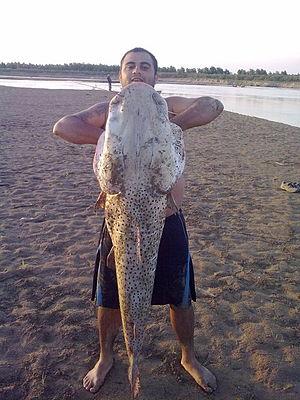
Le Río Bermejo est un important cours d'eau de Bolivie et d'Argentine, tributaire du Río Paraguay en rive droite, donc sous-affluent du Río Paraná.
La province de Corrientes est une province du nord-est de l'Argentine, dont la capitale est la ville de Corrientes. Au nord comme à l'ouest elle est délimitée par le Río Paraná, qui la sépare du Paraguay et des provinces du Chaco et de Santa Fe ; sa frontière orientale est constituée par le río Uruguay, qui la sépare de la République d'Uruguay et du Brésil ; les rivières Guayquiraró et Mocoretá délimitent sa frontière sud avec la province d'Entre Ríos. Au nord-est se trouve sa seule frontière artificielle, qui la sépare de la province de Misiones.
La province de Salta est une province de l'Argentine, située à l'extrême nord-ouest du pays. Elle est limitée au nord par la province de Jujuy et par la Bolivie, à l'est par le Paraguay, Formosa et la province du Chaco, au sud par les provinces de Santiago del Estero, de Tucumán et de Catamarca, enfin à l'ouest par le Chili.